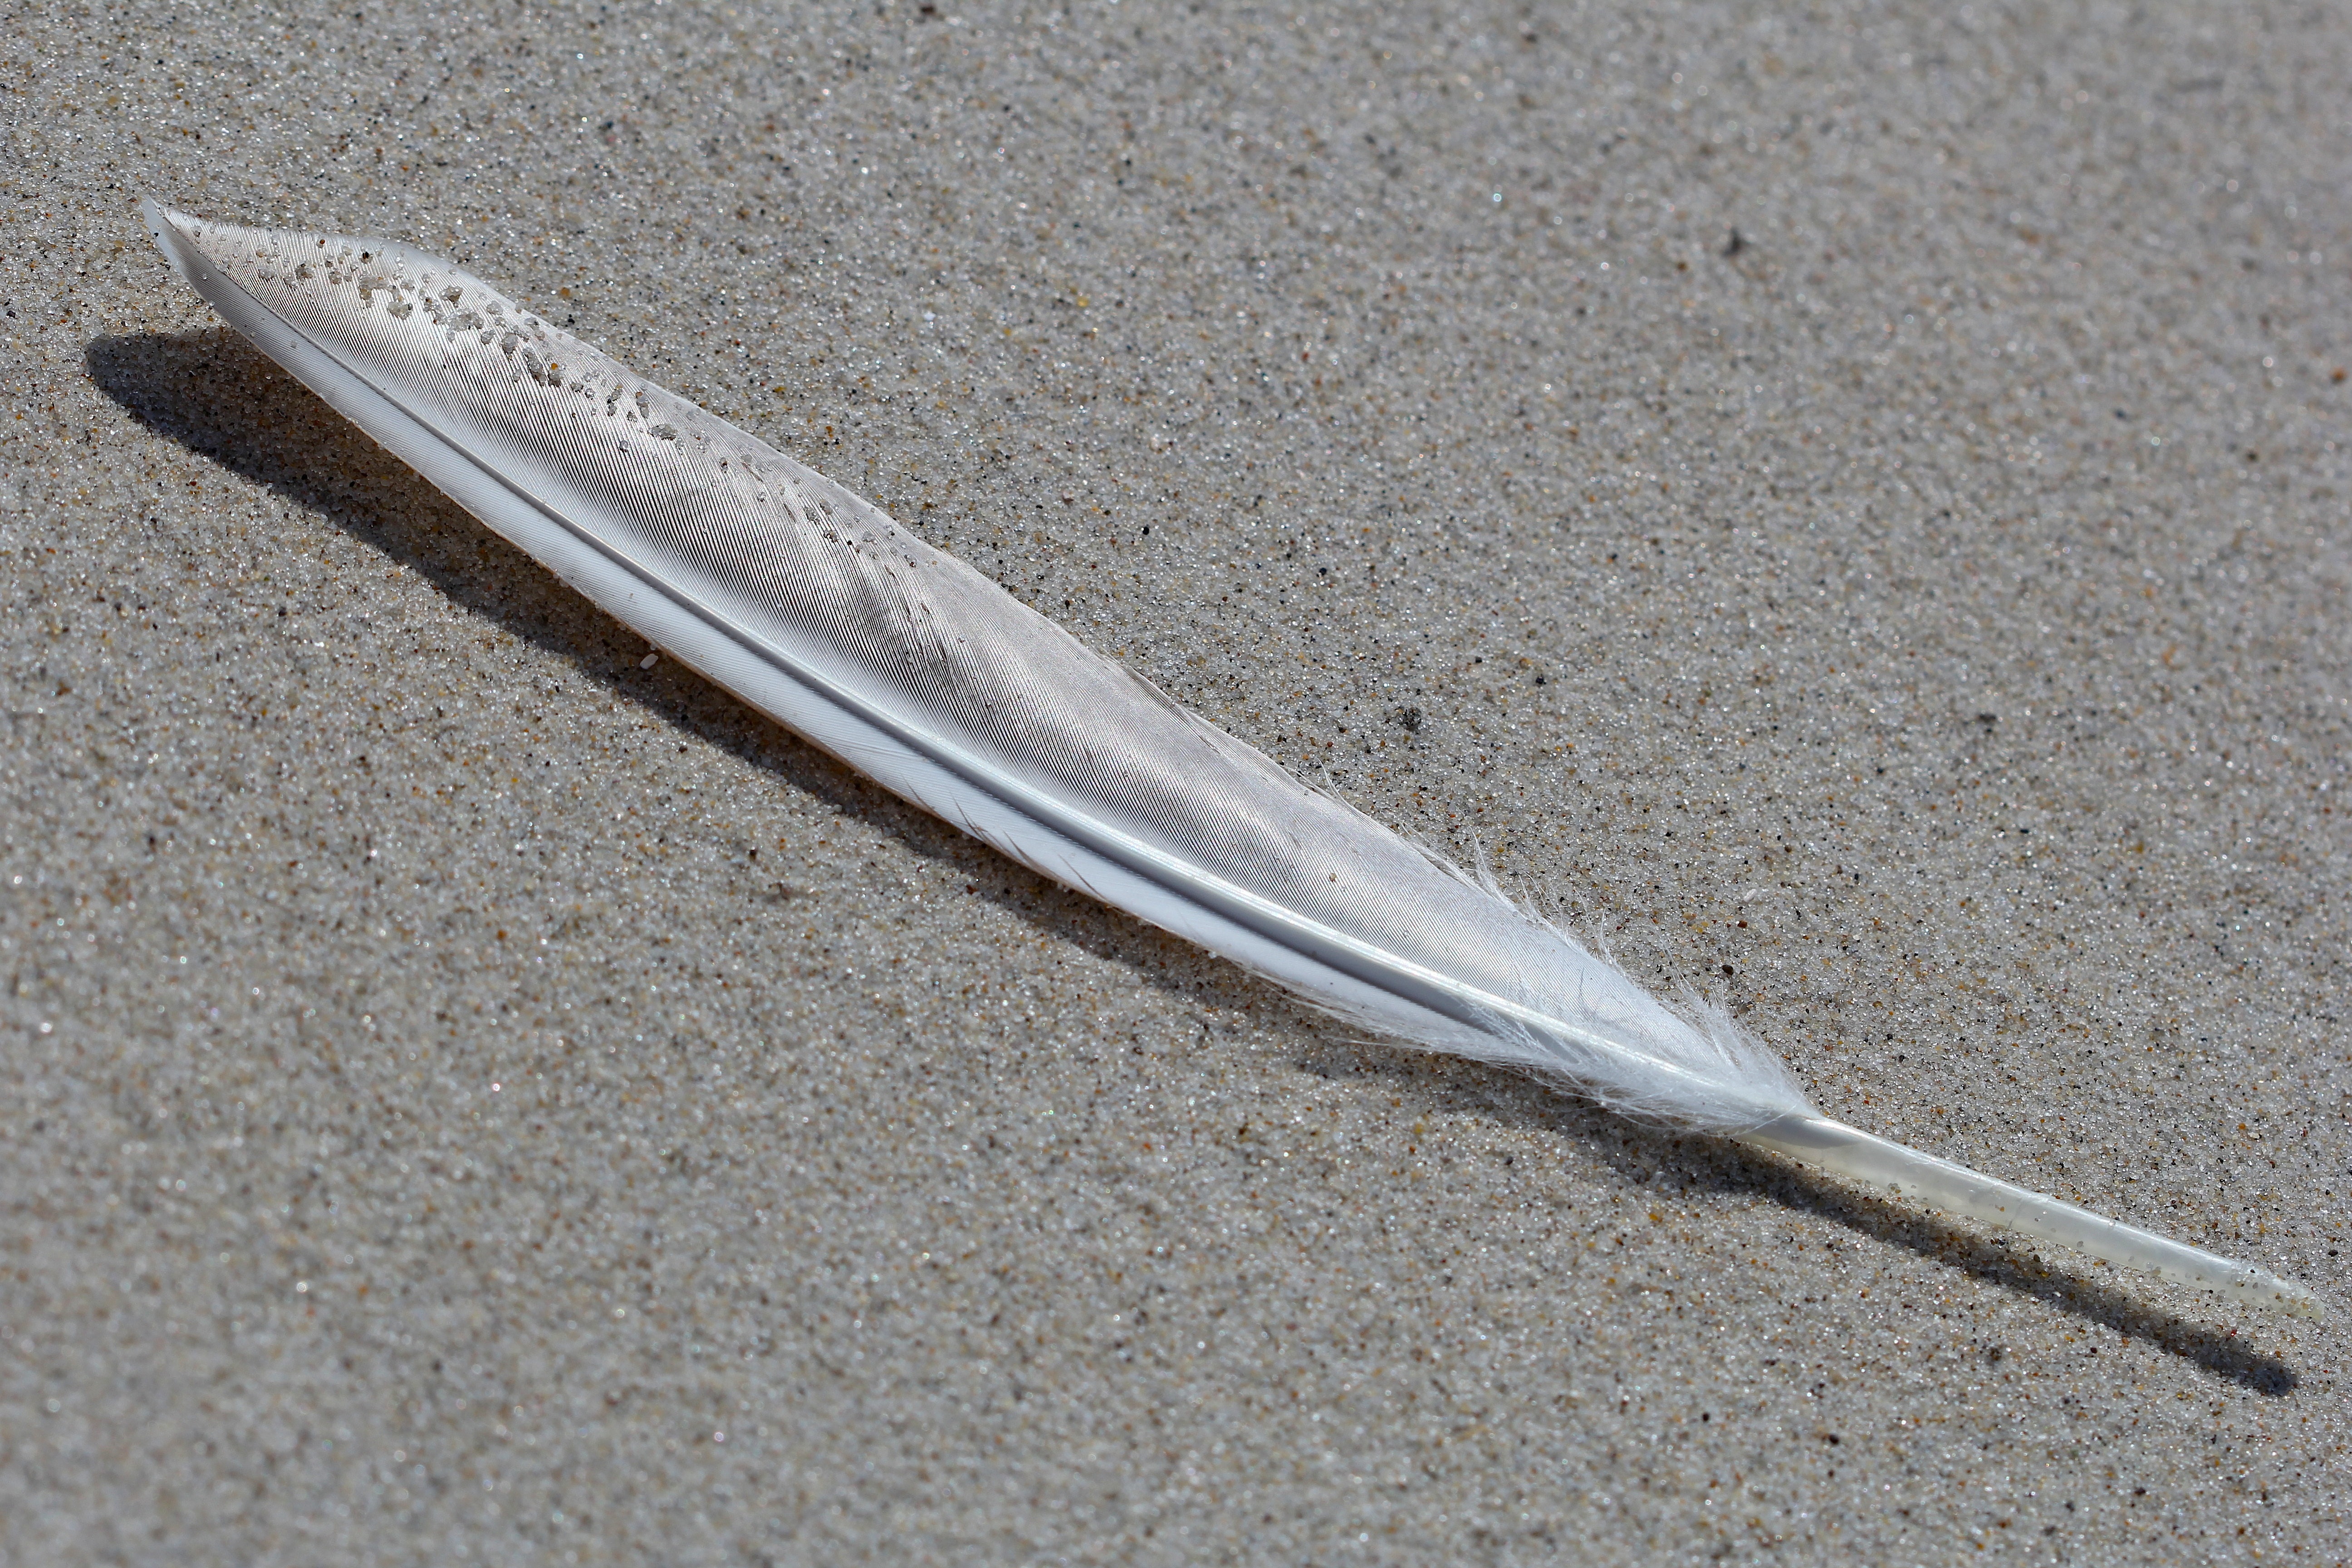
beach, nature, sand, bird, wing, spring, close, bird feather